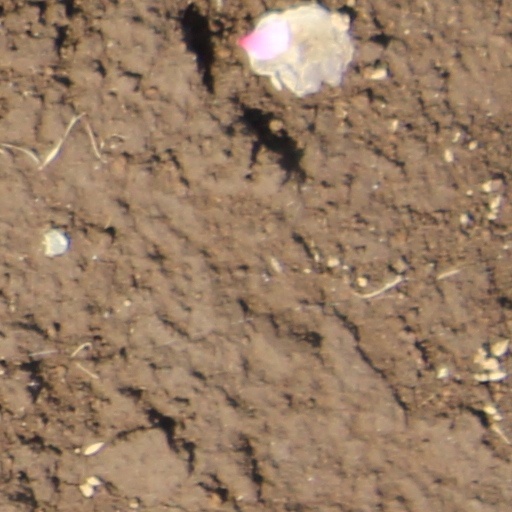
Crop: wheat